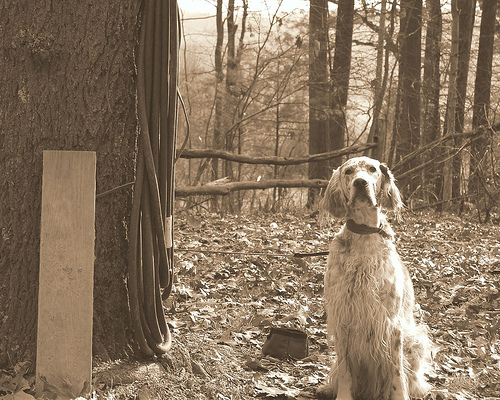
Animal: dog
Breed: english_setter